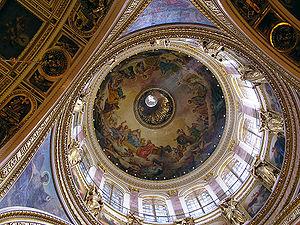
La cathédrale Saint-Isaac de Saint-Pétersbourg est une cathédrale orthodoxe russe bâtie entre 1818 et 1858, sous les règnes des empereurs Alexandre Iᵉʳ, Nicolas Iᵉʳ et Alexandre II. Elle a été inspirée par la cathédrale Saint-Paul de Londres et a été conçue pour accueillir 14 000 fidèles.